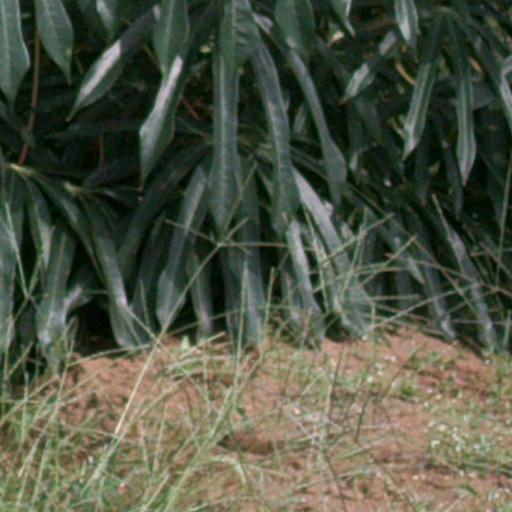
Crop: cassava